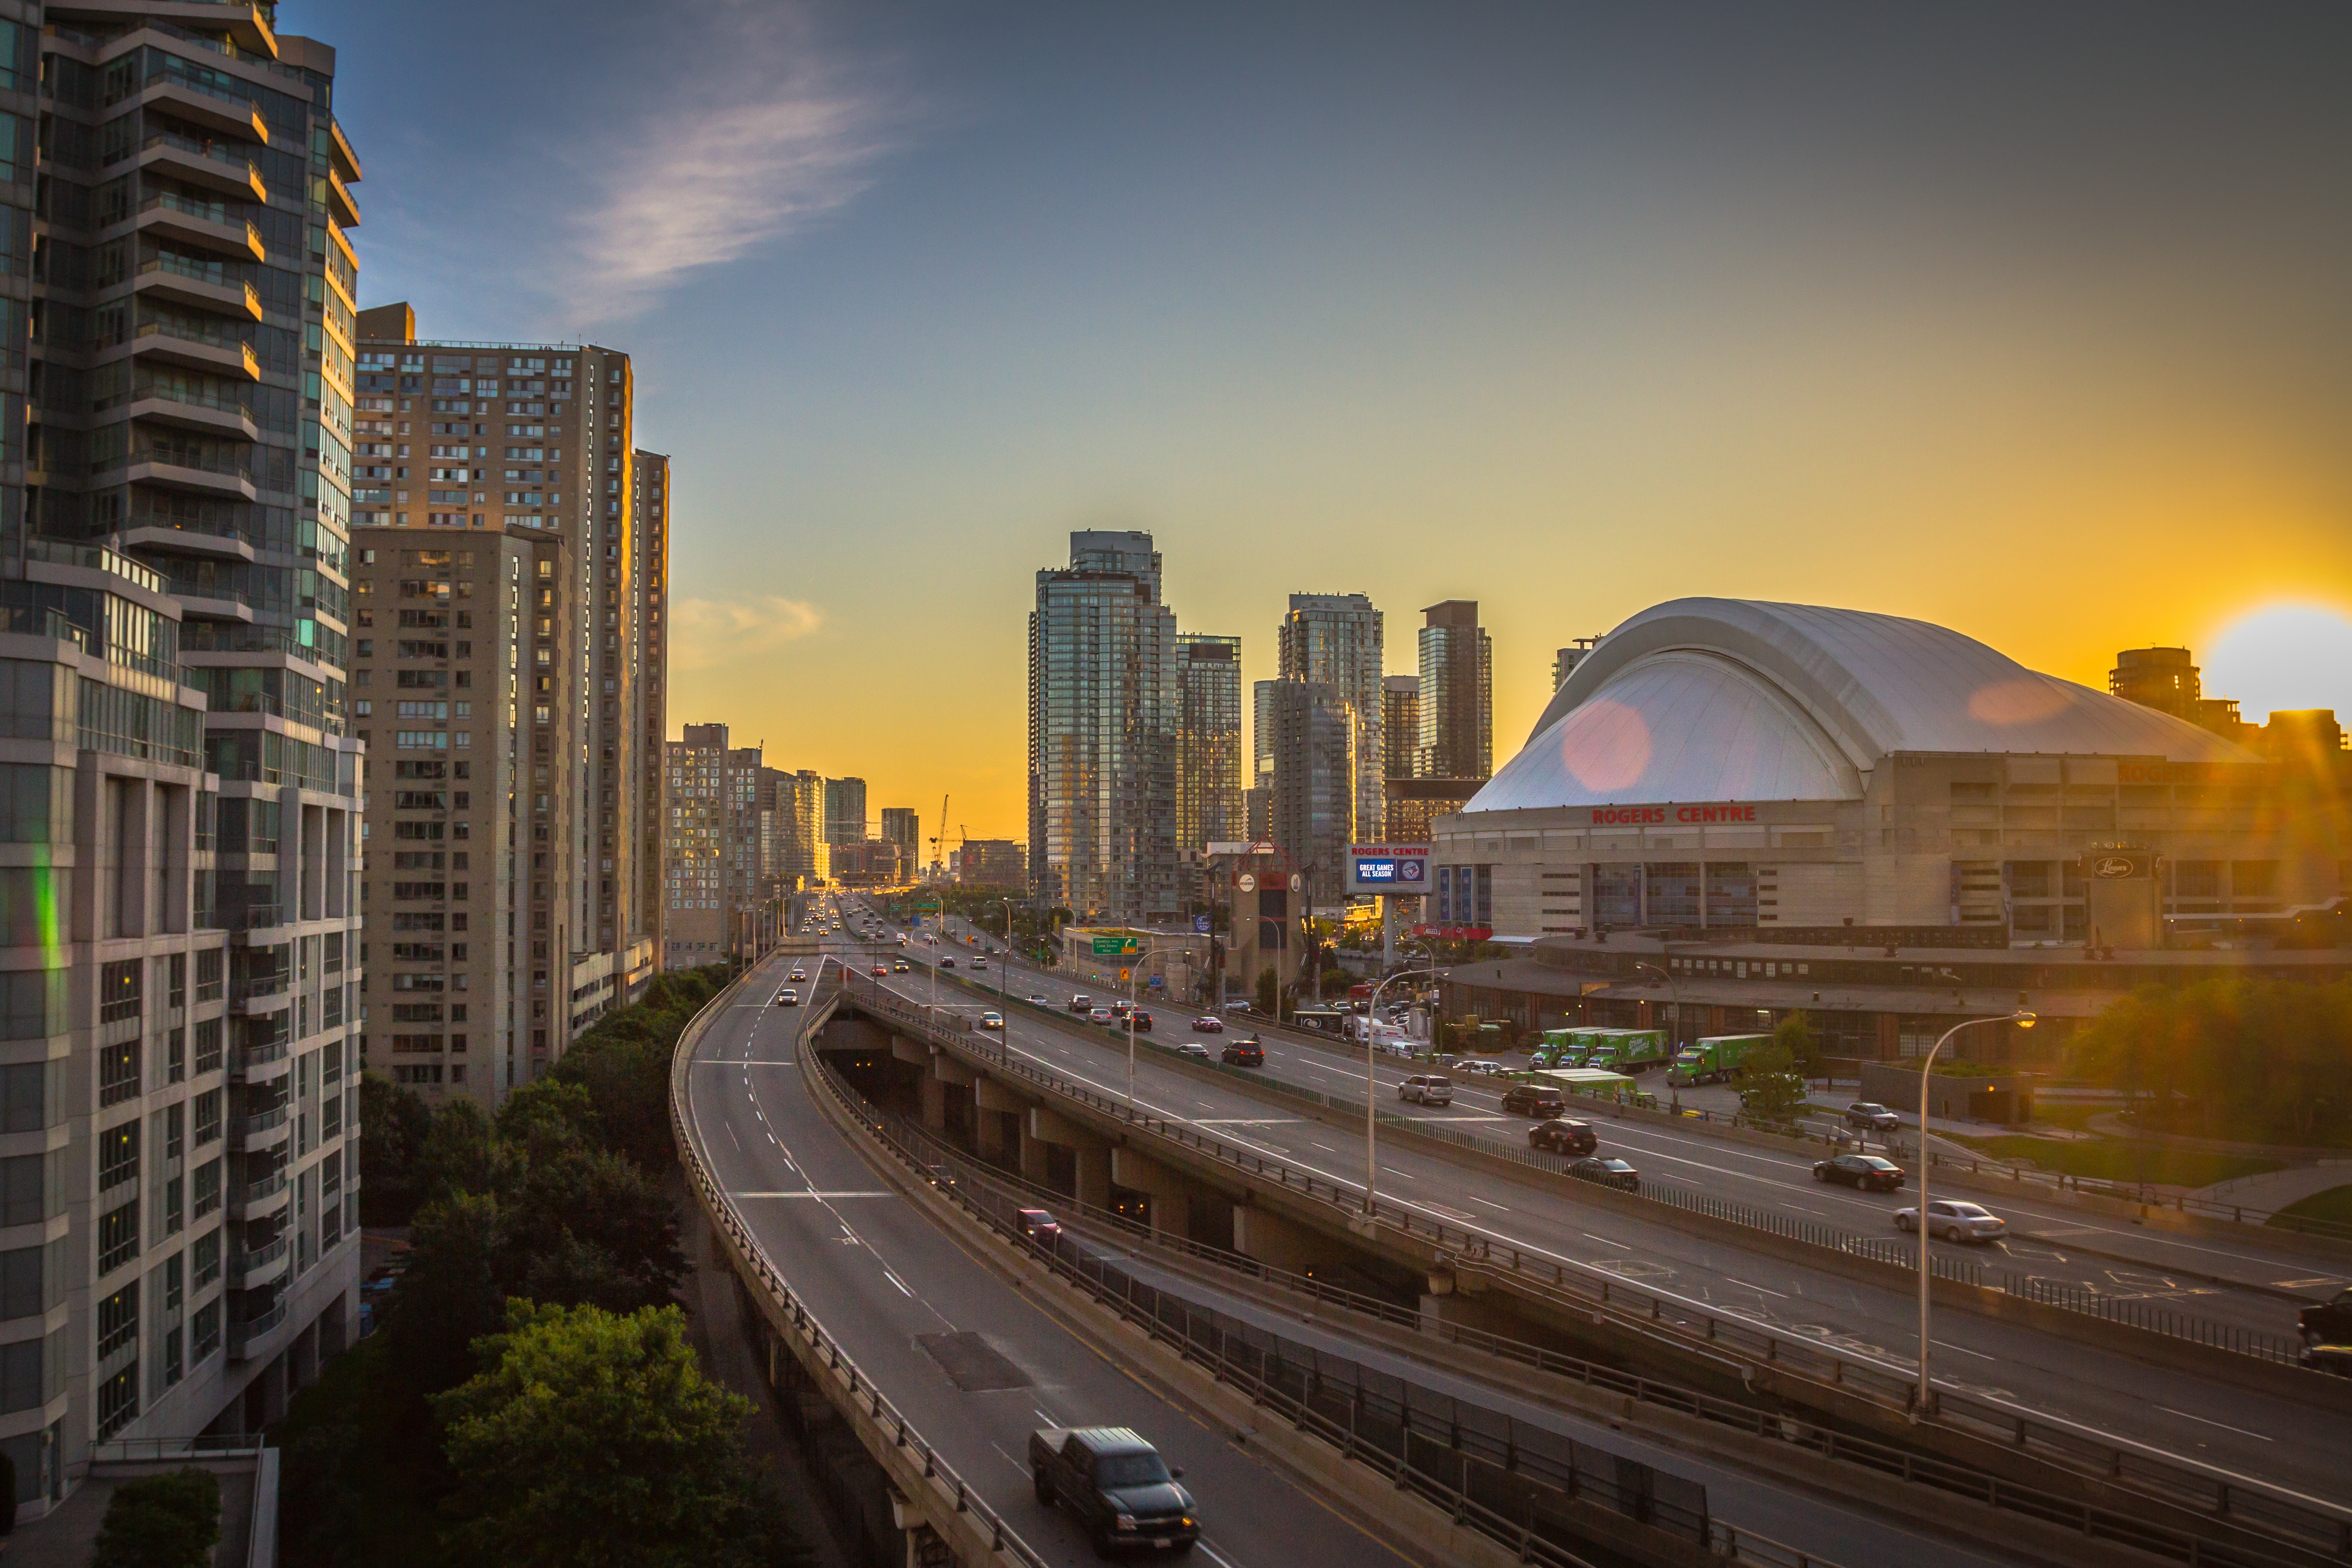
architecture, sunset, baseball, skyline, street, night, morning, highway, building, city, skyscraper, cityscape, downtown, freeway, dusk, transport, evening, reflection, landmark, attraction, football, stadium, public transport, competition, arena, sports, canada, center, famous, toronto, entertainment, metropolis, urban area, residential area, human settlement, metropolitan area, rogers centre, blue jays, argonauts